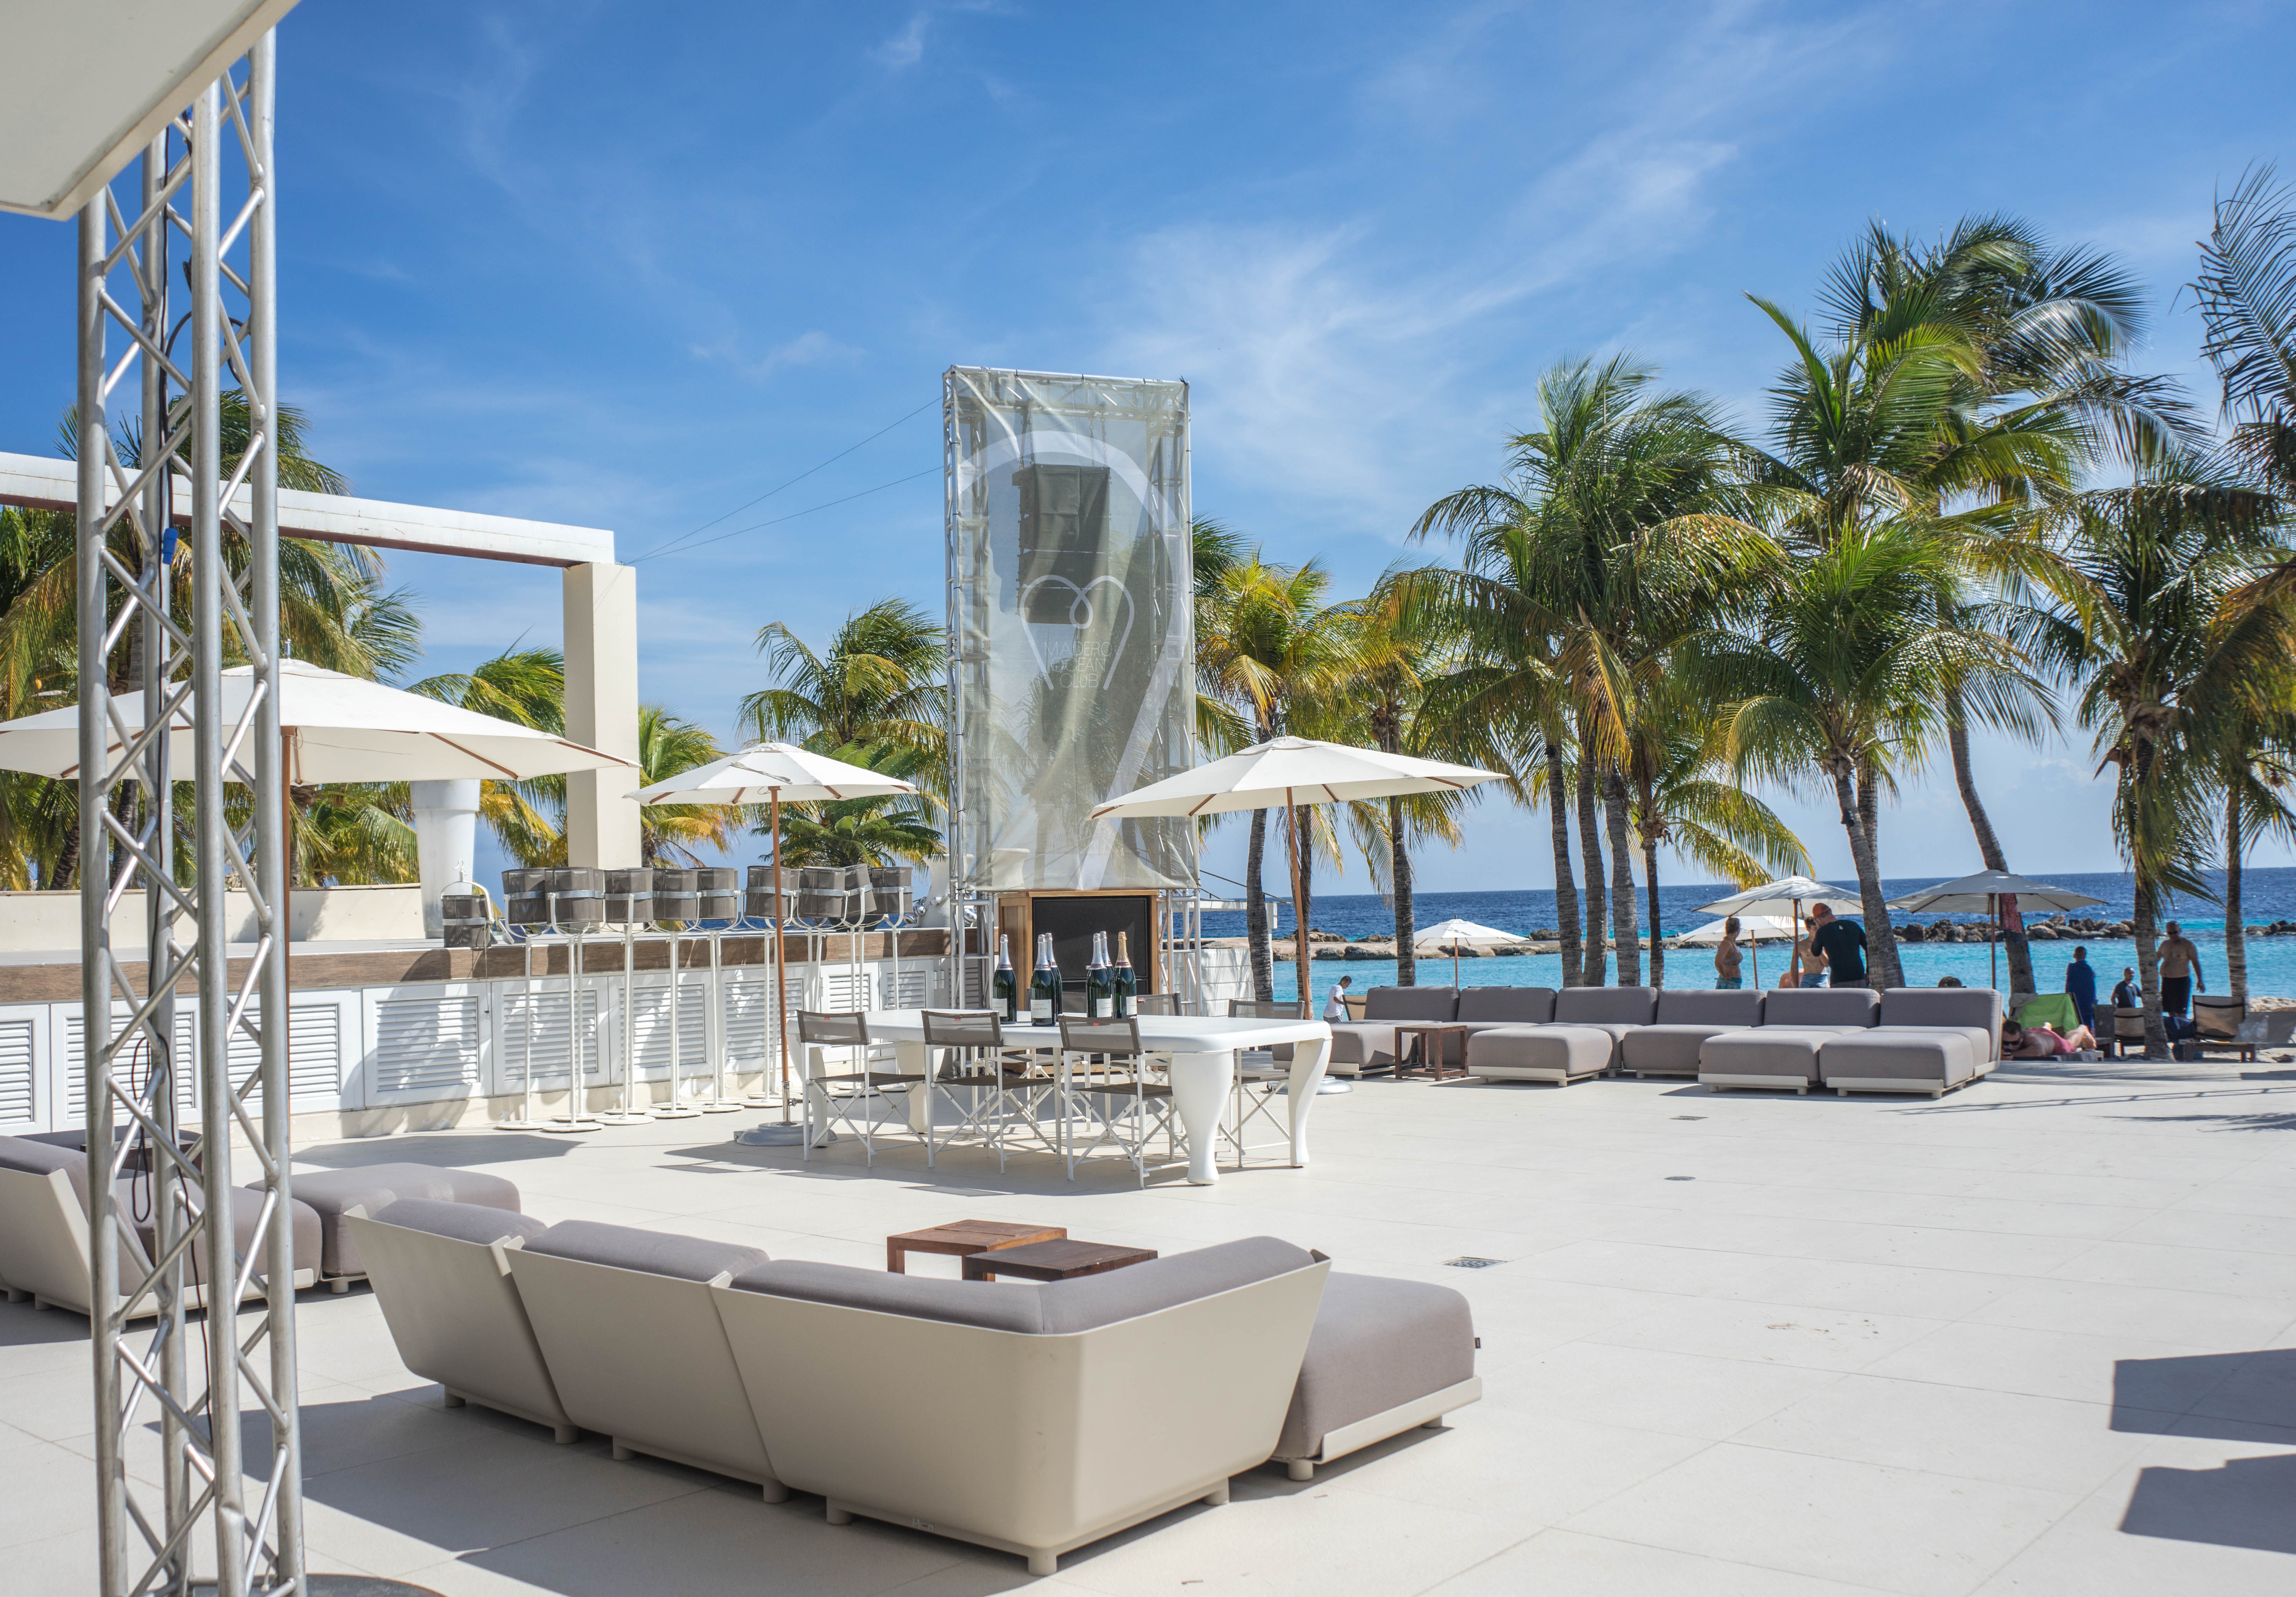
beach, landscape, sea, coast, tree, water, nature, sand, ocean, cloud, sky, villa, summer, vacation, travel, idyllic, paradise, swimming pool, palm, tropical, seascape, holiday, lagoon, island, property, blue, marina, tourism, leisure, white sand, relaxation, turquoise, resort, estate, caribbean, exotic, entertainment, condominium, real estate, tropical beach, curacao, willemstad, concert area